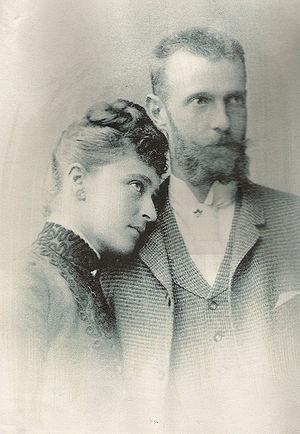
Le grand-duc Serge Alexandrovitch, né le 10 mai 1857 à Tsarskoïe Selo et mort le 17 février 1905 à Moscou, est le cinquième fils de l'empereur Alexandre II de Russie. Il a été grand-duc de Russie, membre du Conseil d'Empire, général de corps d'armée, maire de Moscou, commandant de la région militaire de Moscou, et gouverneur général de Moscou.